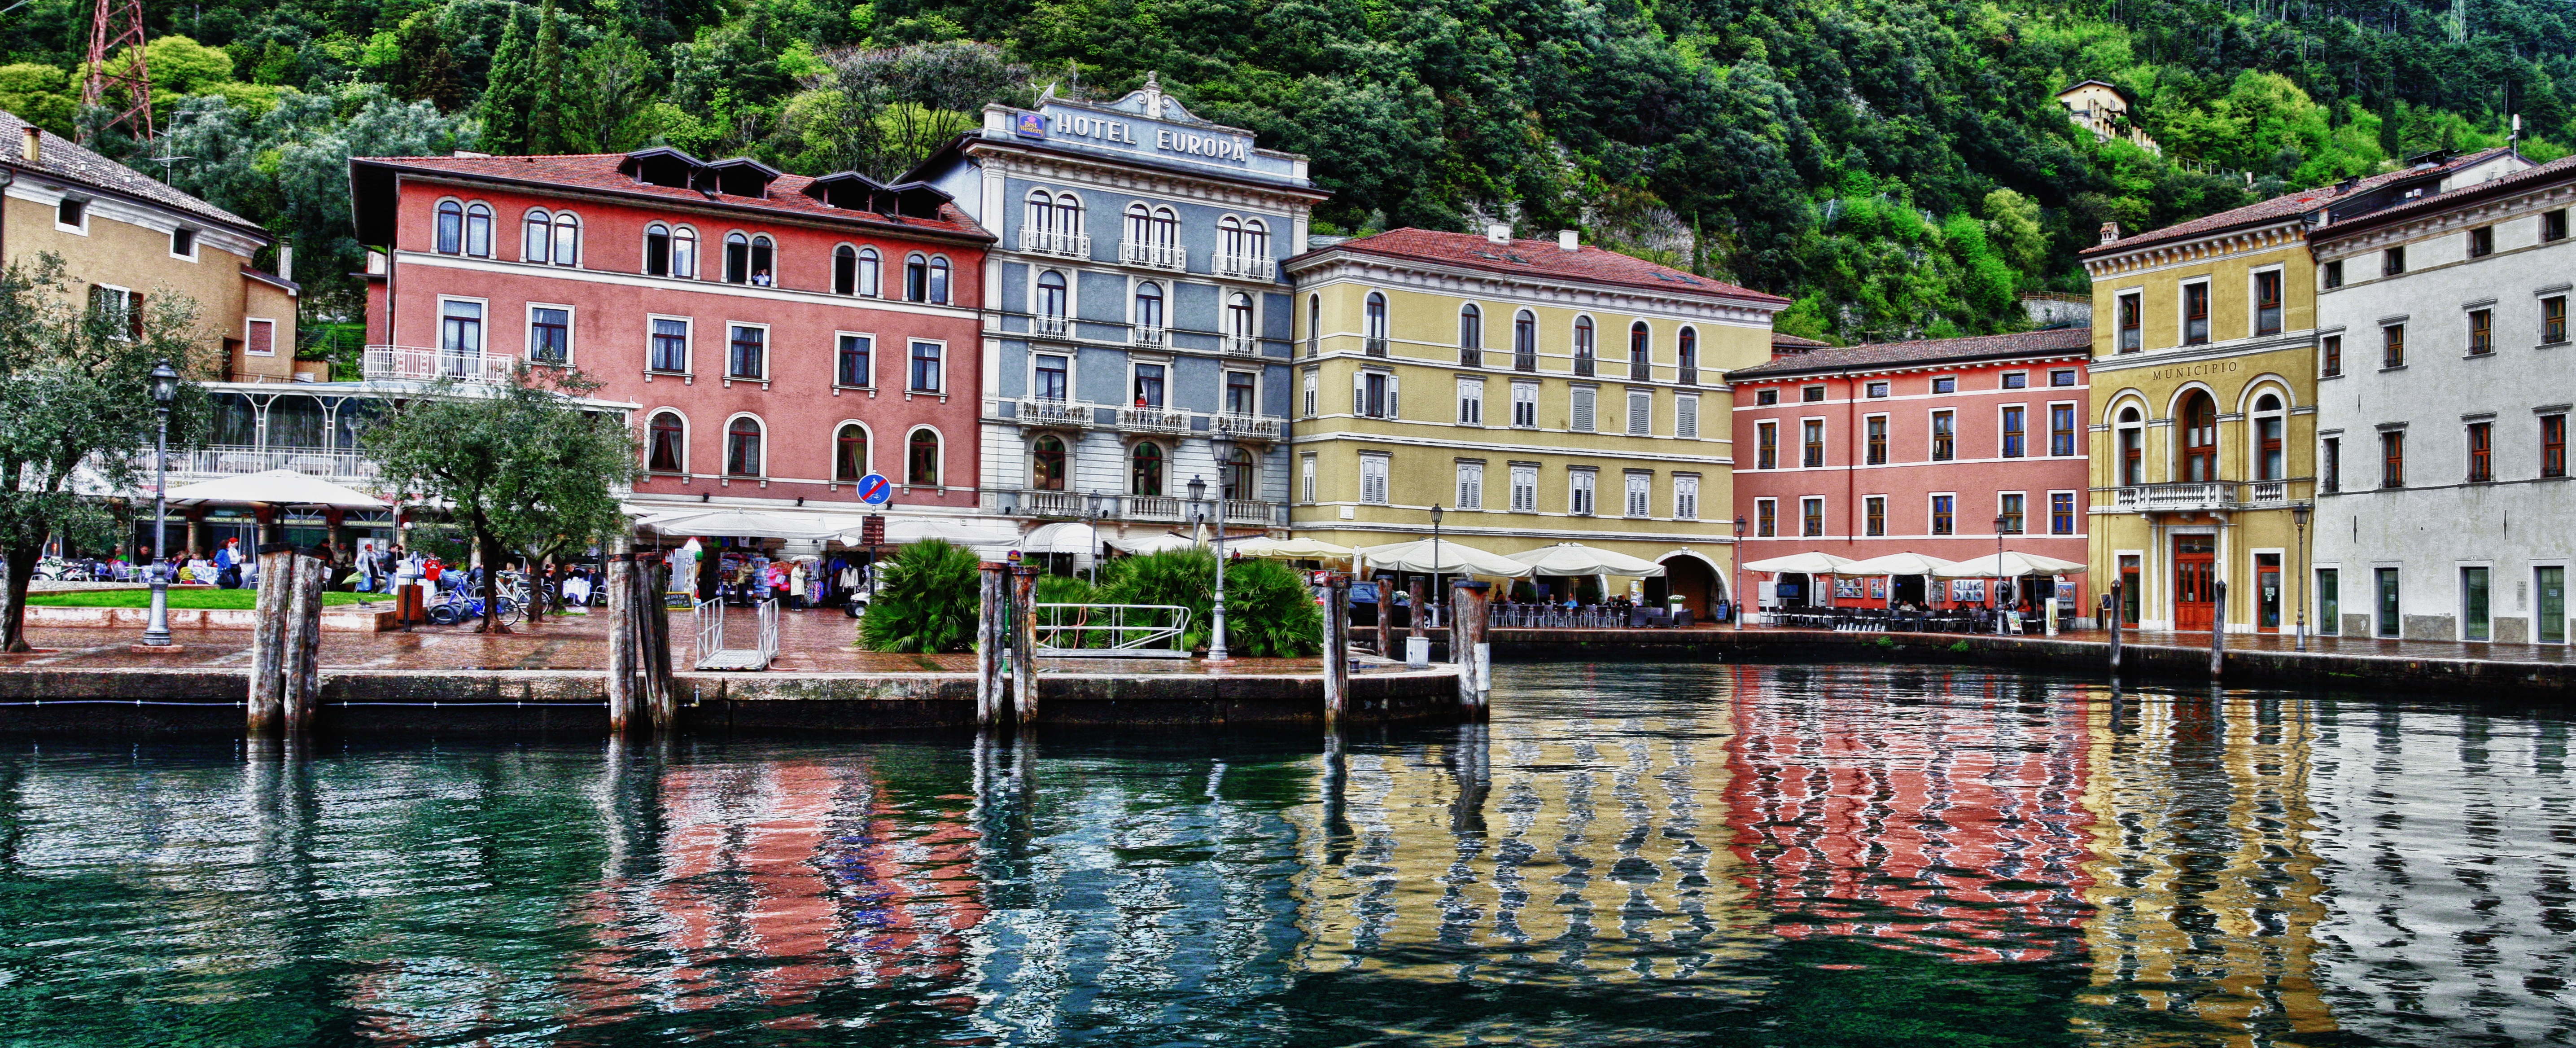
landscape, water, nature, boat, lake, town, river, canal, cityscape, green, vehicle, tourism, waterway, body of water, hotel, vegetation, reflections, estate, landform, riva del garda, geographical feature